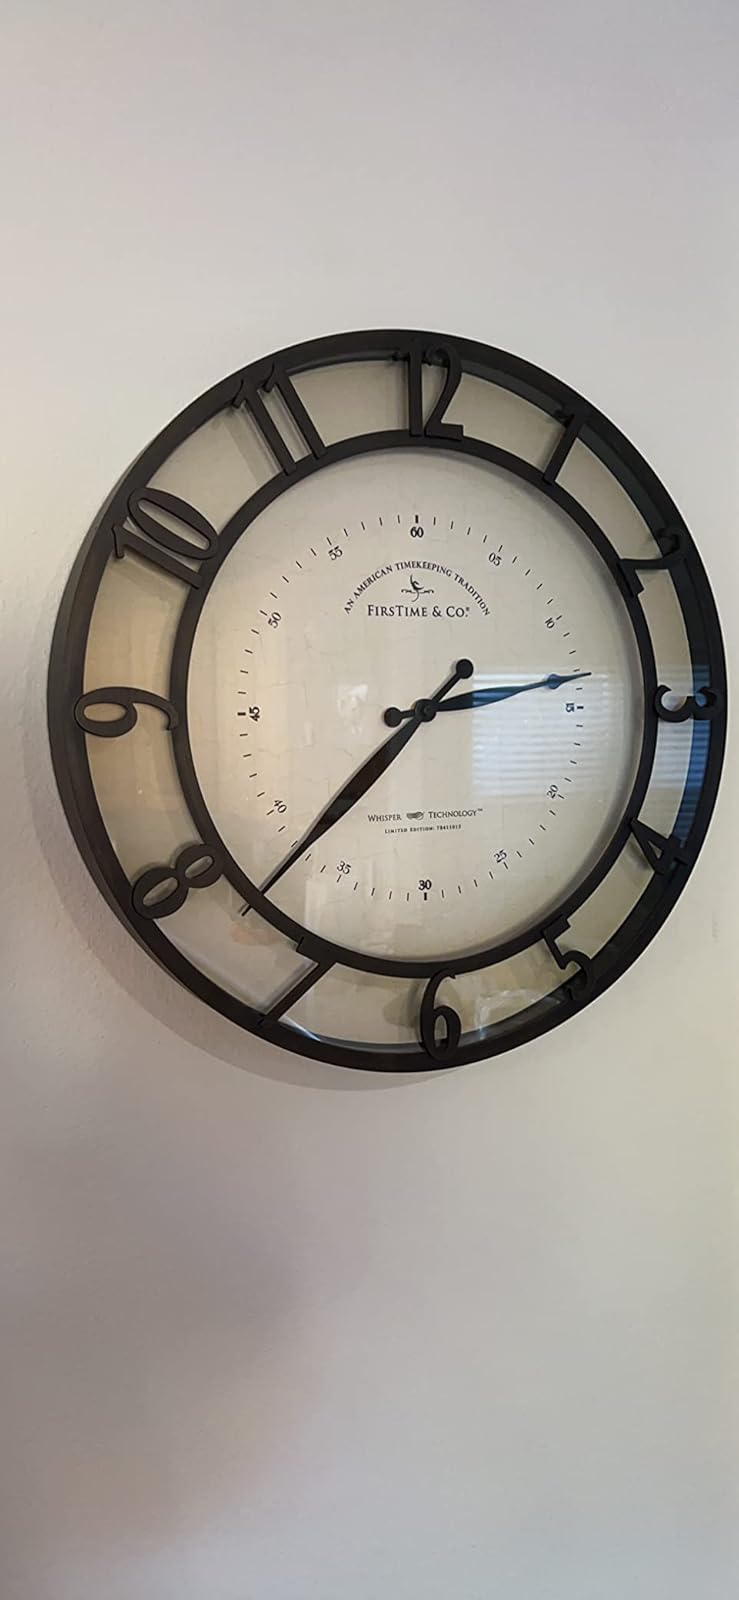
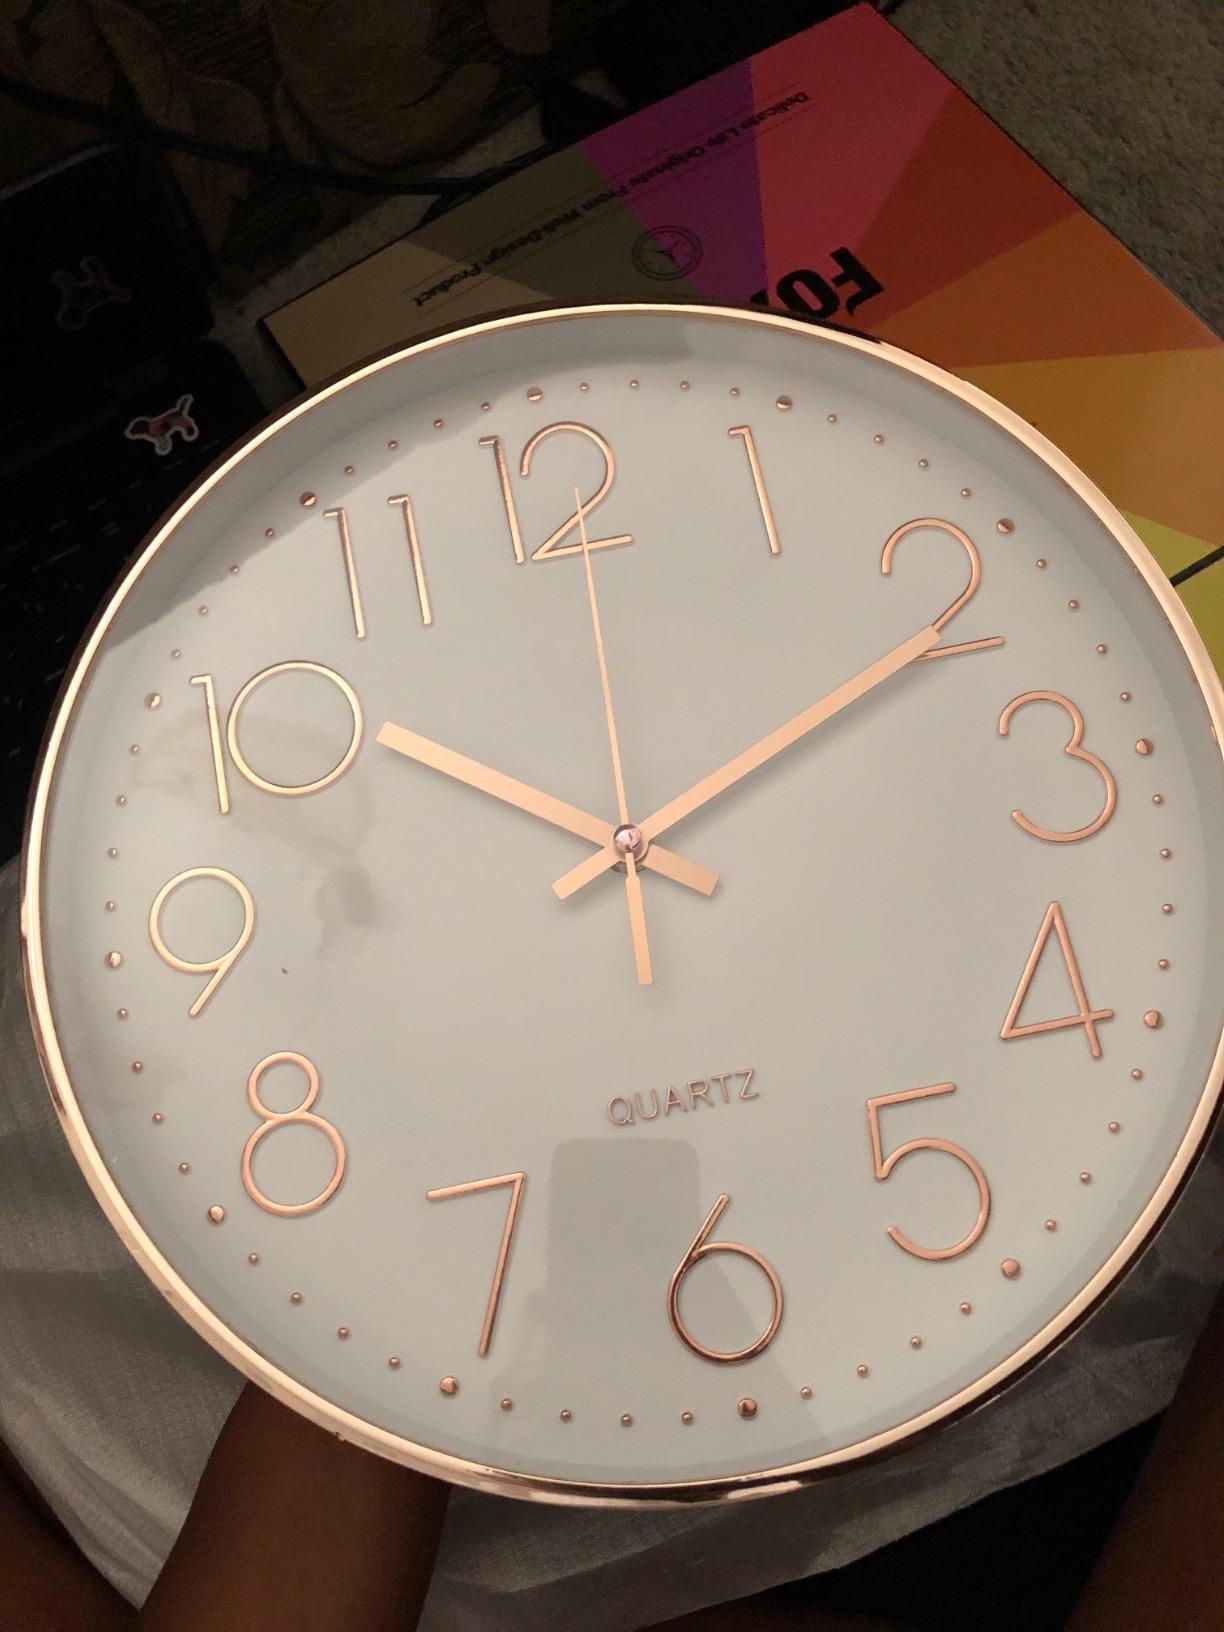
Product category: clock
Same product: no